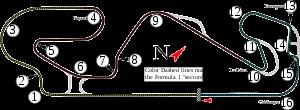
Les 1 000 kilomètres de Catalogne étaient une course pour voitures de sport d'endurance disputée sur le circuit de Montjuïc puis sur le circuit de Catalogne.